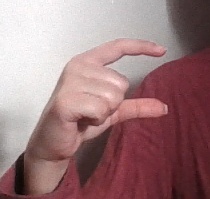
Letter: dal